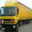
Label: truck